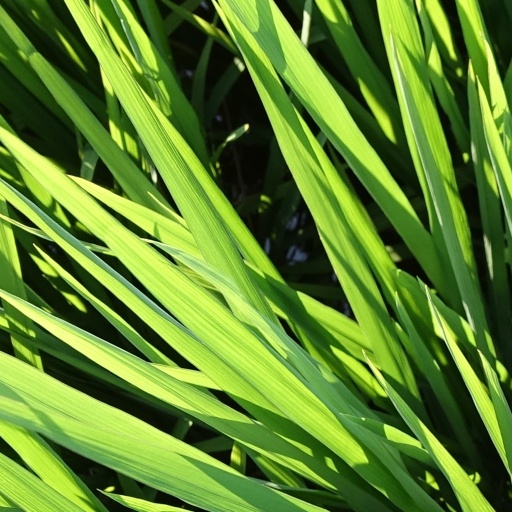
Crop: rice